Puneeth Rajkumar

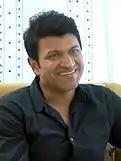
Puneeth in 2021

Dr. Puneeth Rajkumar (born 17 March 1975 - October 29, 2021), affectionately known as Appu (by his fans, after his first lead role in the movie "Appu"), was an Indian actor, playback singer, film producer, television presenter and philanthropist who worked in Kannada cinema. He was the youngest son of legendary actor and matinee idol Dr. Rajkumar. He was one of the most popular actors in Kannada cinema. He appeared as a lead in 32 films. As a child, he appeared in many films. His performances as a child actor in "Vasantha Geetha" (1980), "Bhagyavantha" (1981), "Chalisuva Modagalu" (1982), "Eradu Nakshatragalu" (1983), "Bhakta Prahaladha" (1983), "Yarivanu" (1984) and "Bettada Hoovu" (1985) were praised.He won the National Film Award for Best Child Artist for his role of Ramu in "Bettada Hoovu". He also won Karnataka State Award Best Child artist for "Chalisuva Modagalu" and "Eradu Nakshatragalu". Puneeth's first lead role was in 2002's "Appu". In a career spanning three decades, he has won one National Film Award, four Karnataka State Film Awards, six Filmfare Awards South and five SIIMA awards. He was conferred with the Doctorate by Mysuru University. The Karnataka Government conferred the state's highest civilian award, Karnataka Ratna, to Puneeth Rajkumar on 1 November 2022, posthumously.